The Holocaust in Belgium

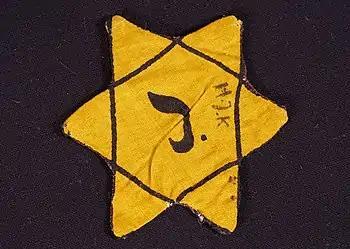
The Belgian version of the Yellow Badge, compulsory from 1942

On 14 April 1941, after watching the German propaganda film , Flemish paramilitaries from the , VNV and began a pogrom in the city of Antwerp. The mob, armed with iron bars, attacked and burned two synagogues in the city and threw the Torah scrolls onto the street. They then attacked the home of Marcus Rottenburg, the town's chief rabbi. The police and fire brigade were summoned, but they were forbidden to intervene by the German authorities.